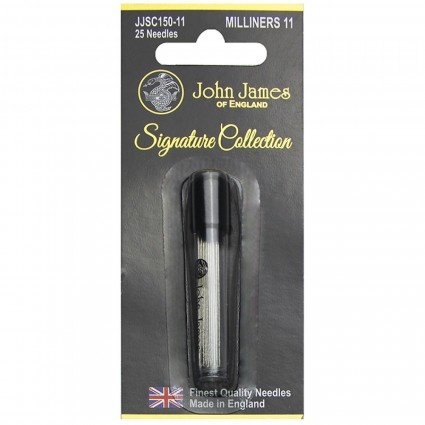
John James Signature Collection Milliners Needles #11
Brand: My Quilting Loft
NEEDLE MILLINER sz 11 25ct BOX OF 6 EA
Category: Arts & Entertainment > Hobbies & Creative Arts > Arts & Crafts > Art & Crafting Tools > Needles & Hooks > Hand-Sewing Needles > Sharps